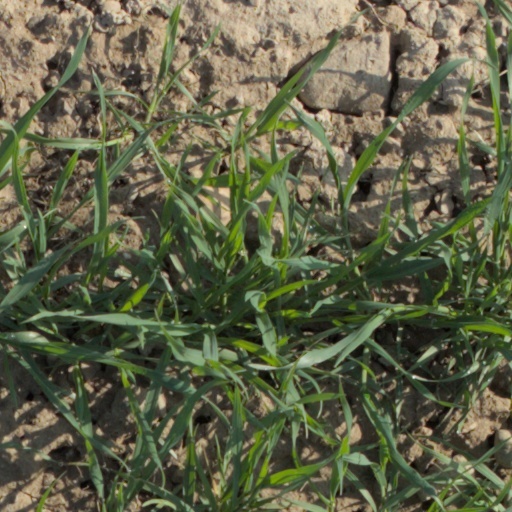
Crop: wheat